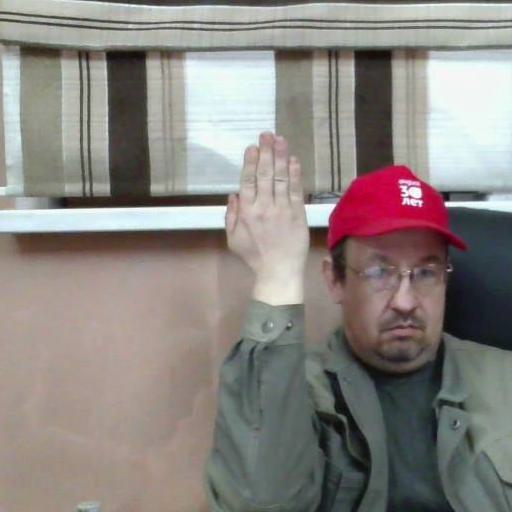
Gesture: stop_inverted